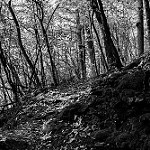
Label: B & W